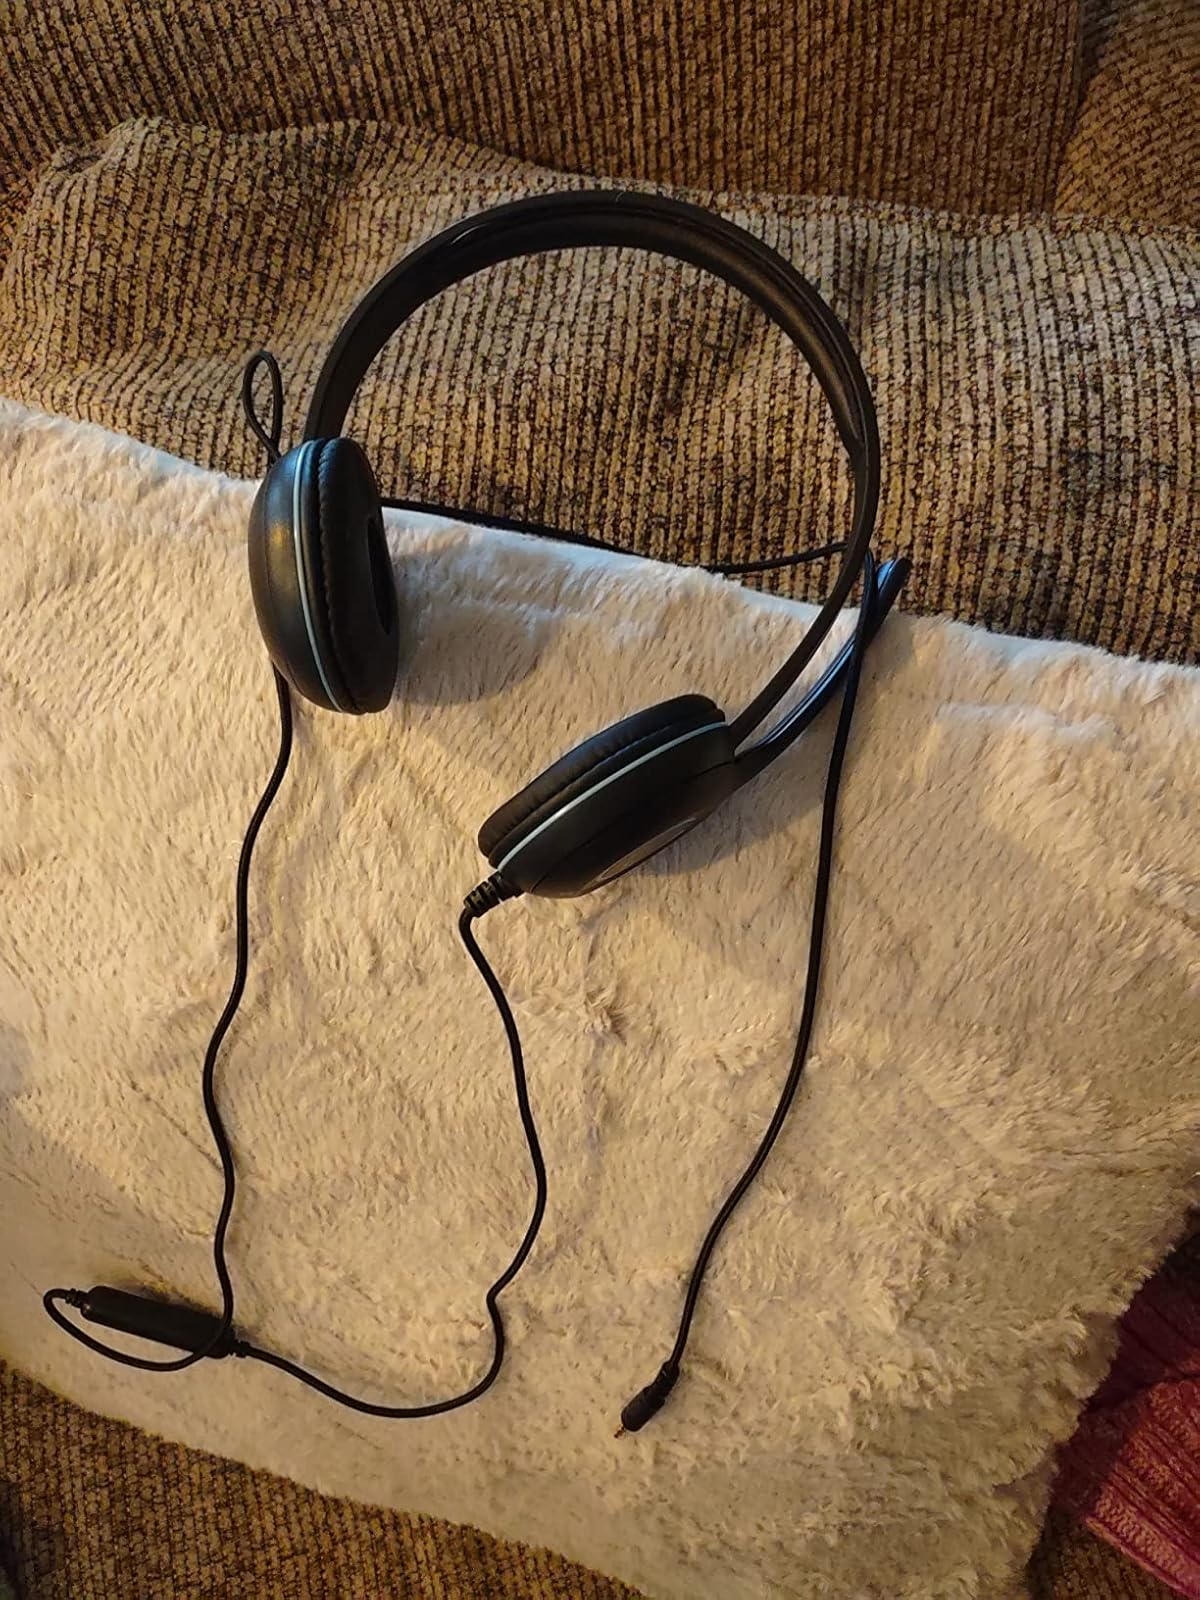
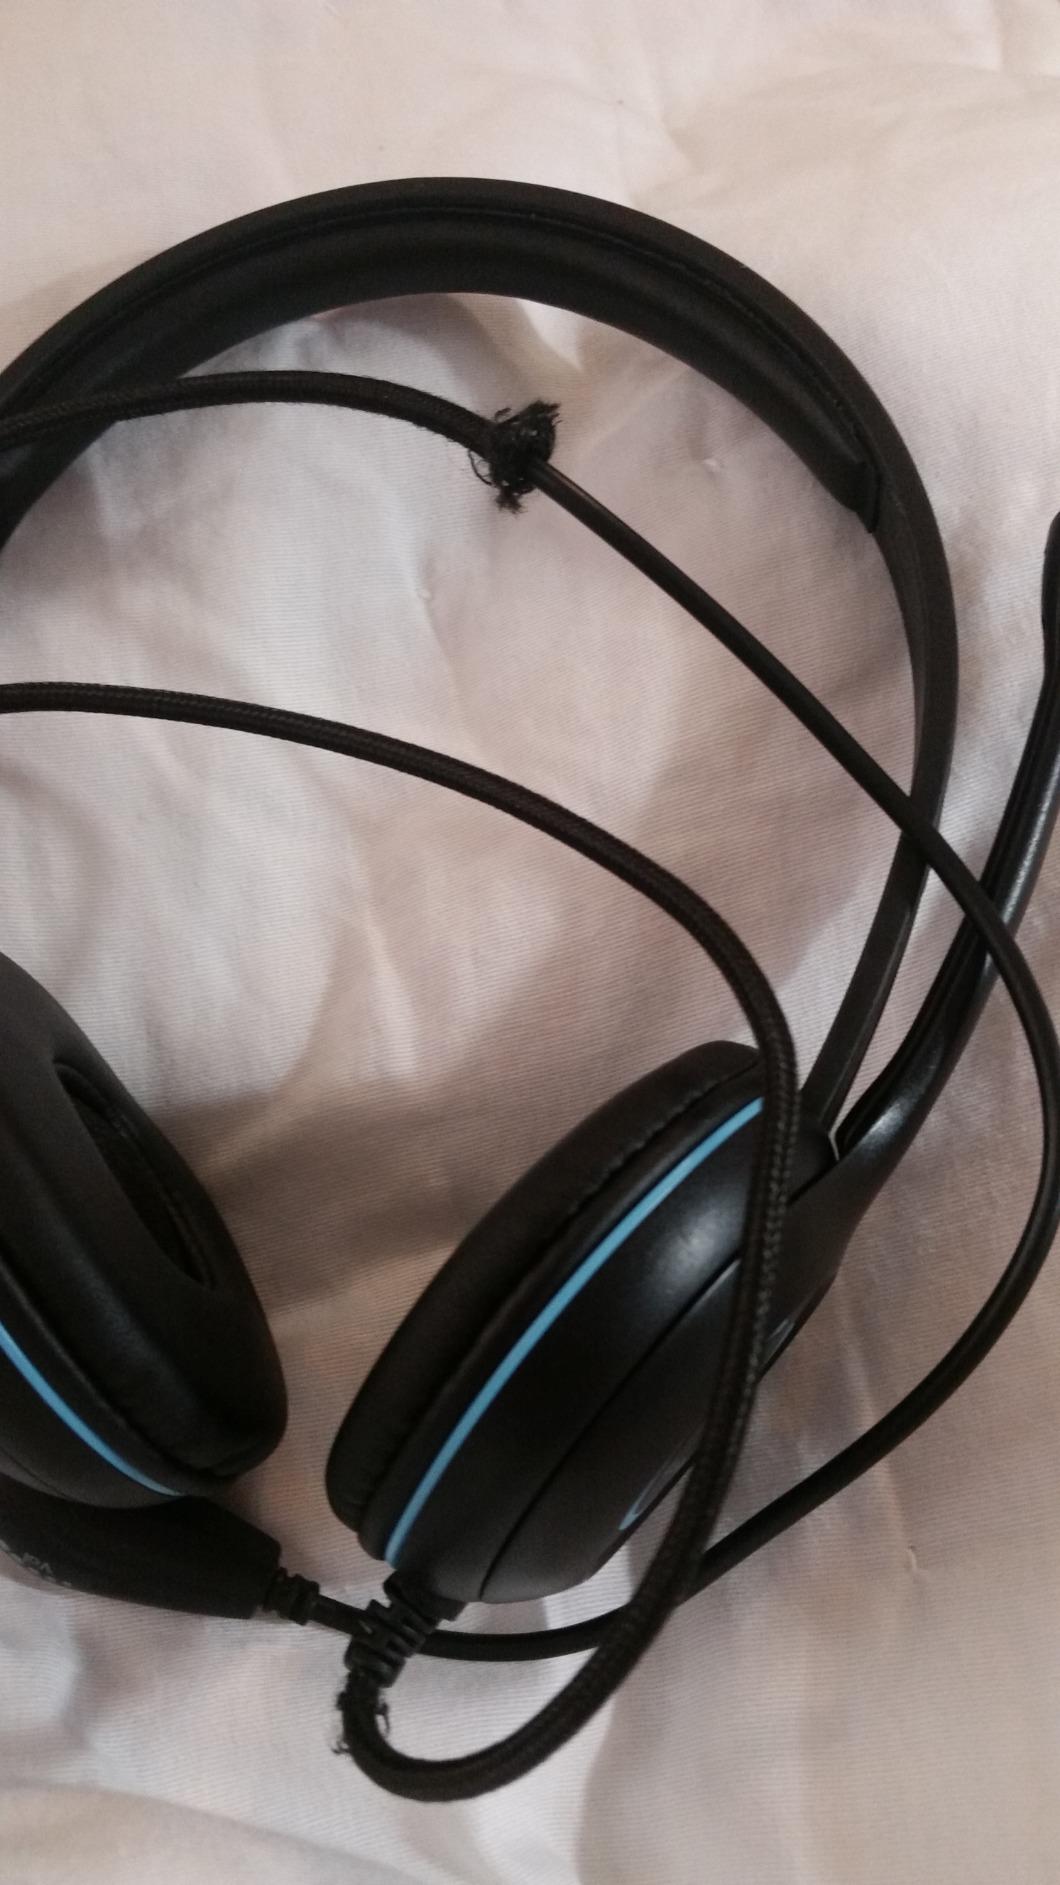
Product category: headphones
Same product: yes